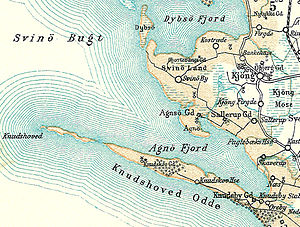
Avnø Fjord
Avnø Fjord omkring 1900
Kort over Præstø Amt
Avnø Fjord er en lavvandet fjord, der fra Karrebæksminde Bugt i Smålandsfarvandet, går cirka 15 km mod sydøst mellem halvøerne Svinø og Knudshoved Odde, cirka 8 km nordvest for Vordingborg på sydvestsjælland. Ved nordkysten af fjorden ligger halvøen Avnø, hvor der tidligere var militær flyveskole, men nu ligger et naturcenter og herregården Avnøgård.